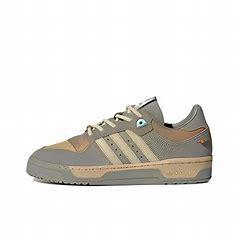
Brand: adidas
Model: Rivalry Skate